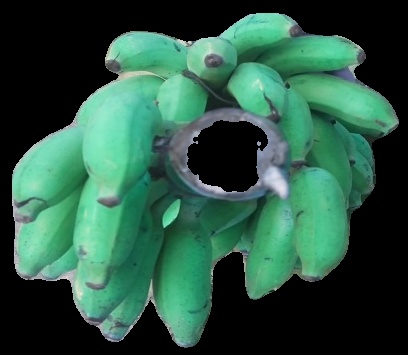
Variety: elakki-bale
Grade: grade3